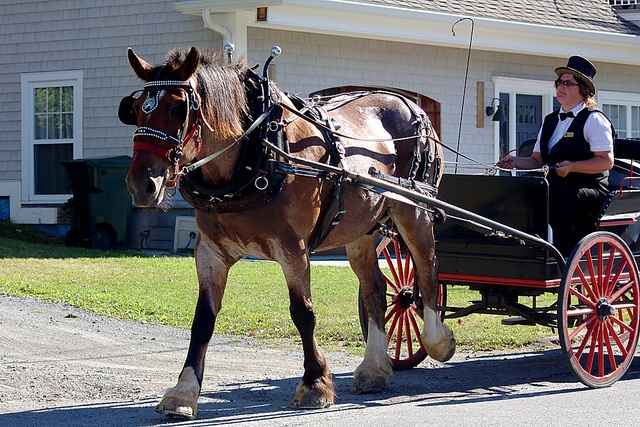
a horse pulling a carriage down the road
a lady driving a wagon with red spoke wheels being pulled by a horse
a horse pulls a cart with a person sitting in it
A person is riding in a cart pulled by a horse.
A horse-drawn carriage driven by a man with a black hat.